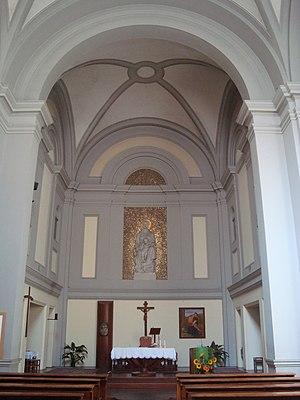
L'église San Luigi Gonzaga est une église romaine située dans le quartier de Parioli sur la via di Villa Emiliani. Elle est dédiée au jésuite italien Louis de Gonzague.